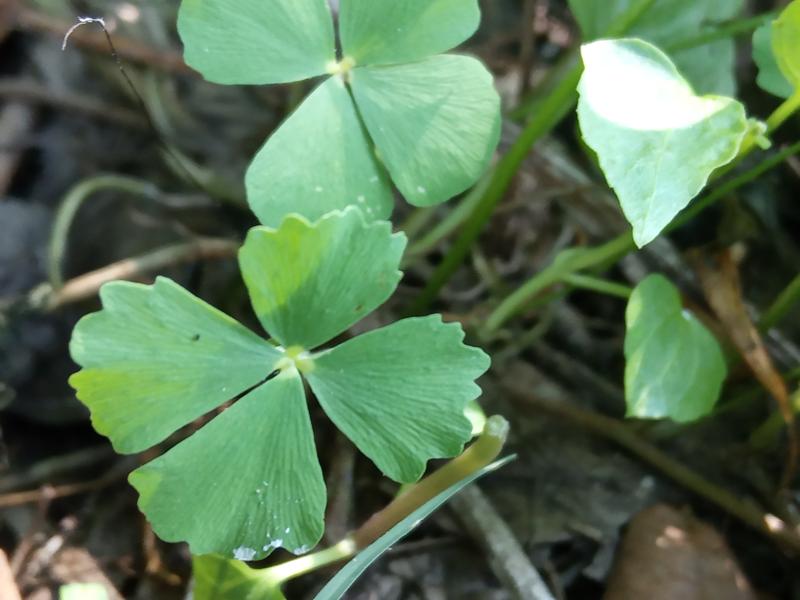
Weed species: Marsilea minuta